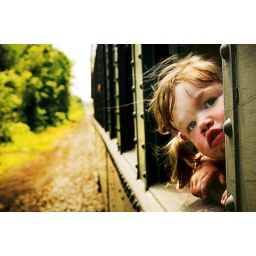
Mallory Herron, 3, leans out a window in downtown Kent during a train ride at the Kent Heritage Festival.